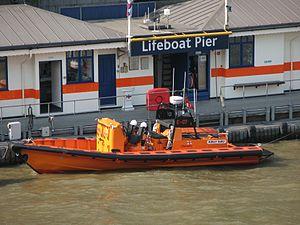
Une station de sauvetage est un bâtiment ou un ensemble de bâtiments où sont basées des personnes en charge du recherche et sauvetage en mer ou sur un plan d'eau donné.